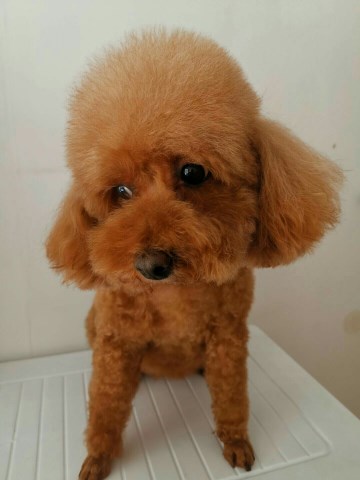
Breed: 7449-n000128-teddy